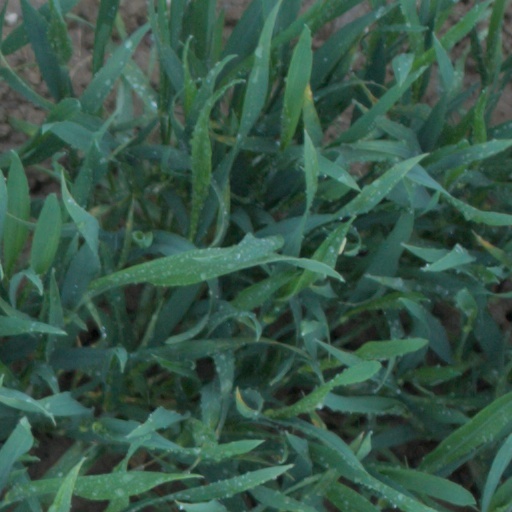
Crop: wheat